Stanisław Jakub Rostworowski

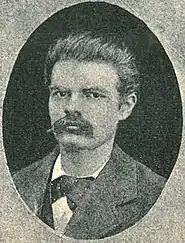
Stanislaw Rostworowski(date unknown)

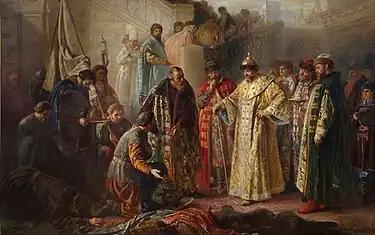
Messengers from Yermak meeting with Ivan the Terrible

Stanisław Jakub Rostworowski (28 January 1858, Kowalewszczyzna — 8 September 1888, Kraków) was a Polish painter in the Academical style, known primarily for his portraits and history pictures.